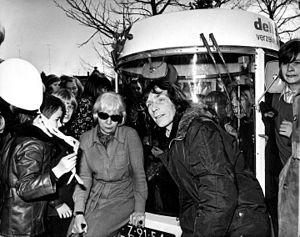
Le witkar était un tricycle électrique à deux places et l'une des premières expériences d'autopartage au monde. Inauguré en 1974 à Amsterdam, il fut arrêté en 1986 par manque de soutien des autorités.